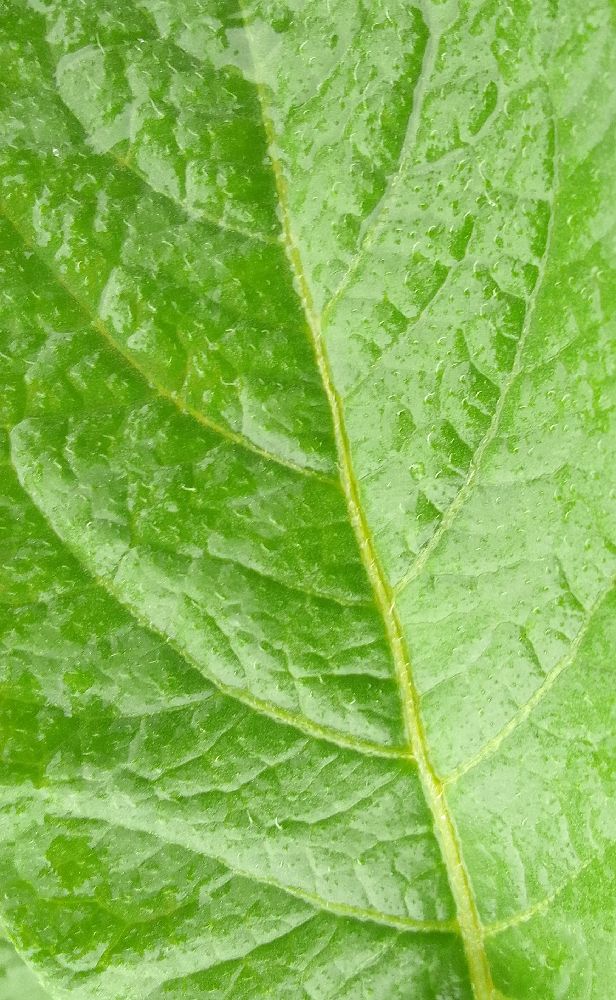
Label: Healthy